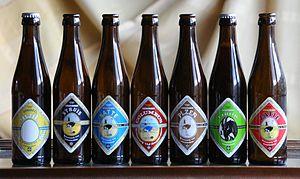
La game des bières de la Brasserie IJ
La Brouwerij 't IJ est une petite brasserie de la ville d'Amsterdam, aux Pays-Bas. Elle est située depuis 1985 dans d'anciens bains publics, à proximité immédiate de l'un des derniers moulins de la ville, De Gooyer. Elle fut établie en 1983 par Kaspar Peterson, un ancien musicien sur le modèle de plusieurs petites brasseries indépendantes, créées en réponse au désamour des consommateurs pour les bières des brasseries multinationales. Les bières de la marque sont vendues comme produit local dans de nombreux bars et magasins de la ville. L'établissement propose également régulièrement des dégustations.
Amsterdam est la capitale des Pays-Bas, bien que le gouvernement ainsi que la plupart des institutions nationales siègent à La Haye. Sur la base des chiffres de l'année 2017, la commune d'Amsterdam compte plus de 850 000 habitants, appelés Amstellodamois, ce qui en fait la commune néerlandaise la plus peuplée. Elle est située au cœur de la région d'Amsterdam, regroupant environ 1 350 000 habitants. L'aire urbaine, qui rassemble plus de 2 400 000 résidents fait elle-même partie d'une conurbation appelée Randstad qui compte 7 100 000 habitants. La ville est la plus grande de Hollande-Septentrionale, mais n'est cependant pas le chef-lieu de la province, ce dernier étant Haarlem, situé à 19 kilomètres à l'ouest d'Amsterdam.